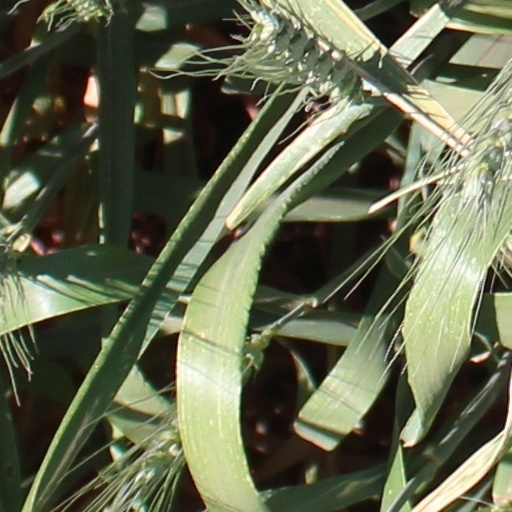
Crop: wheat